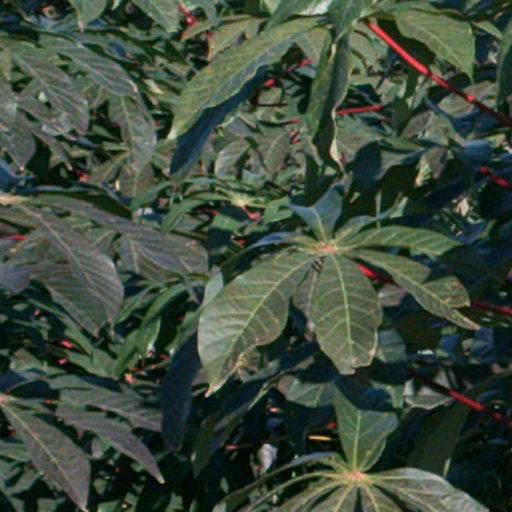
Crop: cassava